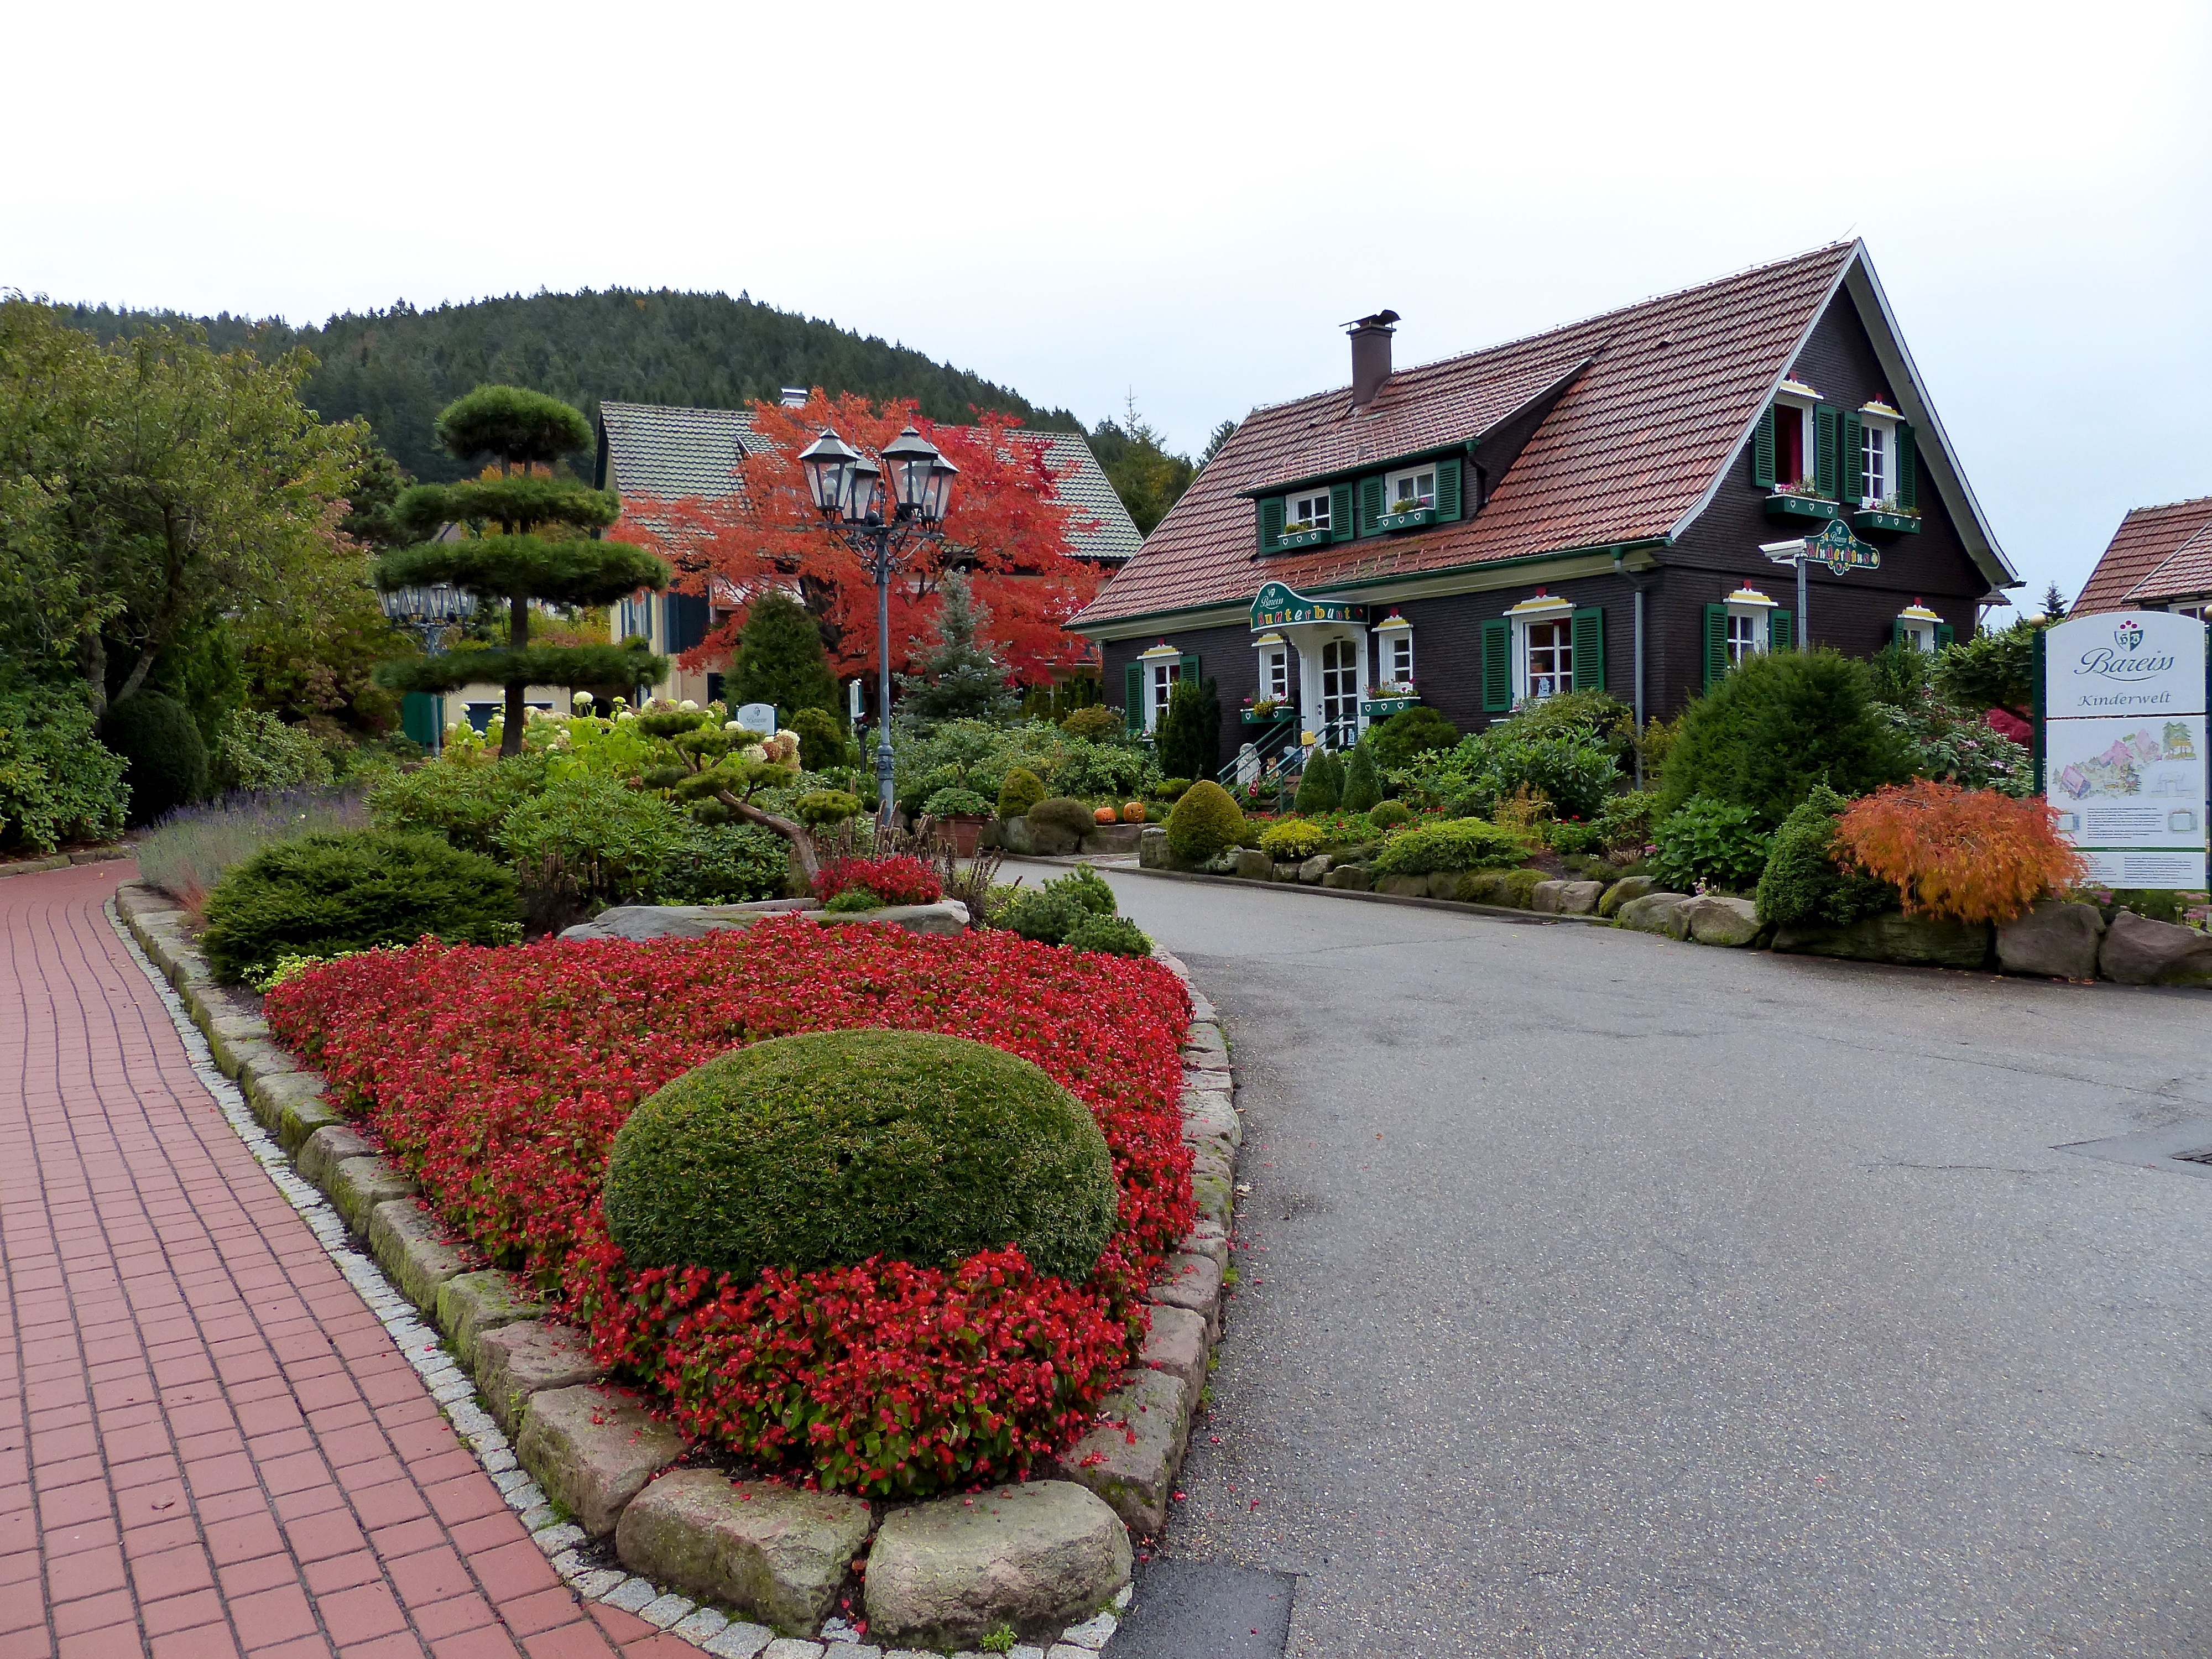
landscape, tree, forest, lawn, house, fall, flower, town, home, travel, village, suburb, europe, autumn, black, garden, hotel, germany, schwarzwald, estate, yard, baiersbronn, mitteltal, bareiss, neighbourhood, playhouse, residential area